Saga (comics)

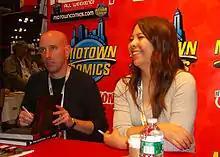
Vaughan and Staples signing copies of the book for fans at the Midtown Comics booth at the 2012 New York Comic Con

Although Vaughan has written for television and has endeavored to have his previous works adapted into film, he stresses that he developed "Saga" strictly to be a comic book and not to be adapted to other media, explaining "I wanted to do something that was way too expensive to be TV and too dirty and grown-up to be a four-quadrant blockbuster." Vaughan has also indicated that he has an ending in mind for the series, and that he plans five chapters ahead, having written the first six Chapters as the first story arc, which would have ended with the two main characters dying on the rocketship launch pad in Chapter 5 if the series had not been successful. By June 2016, Vaughan indicated that he knew what the last page of the series' final chapter would be.